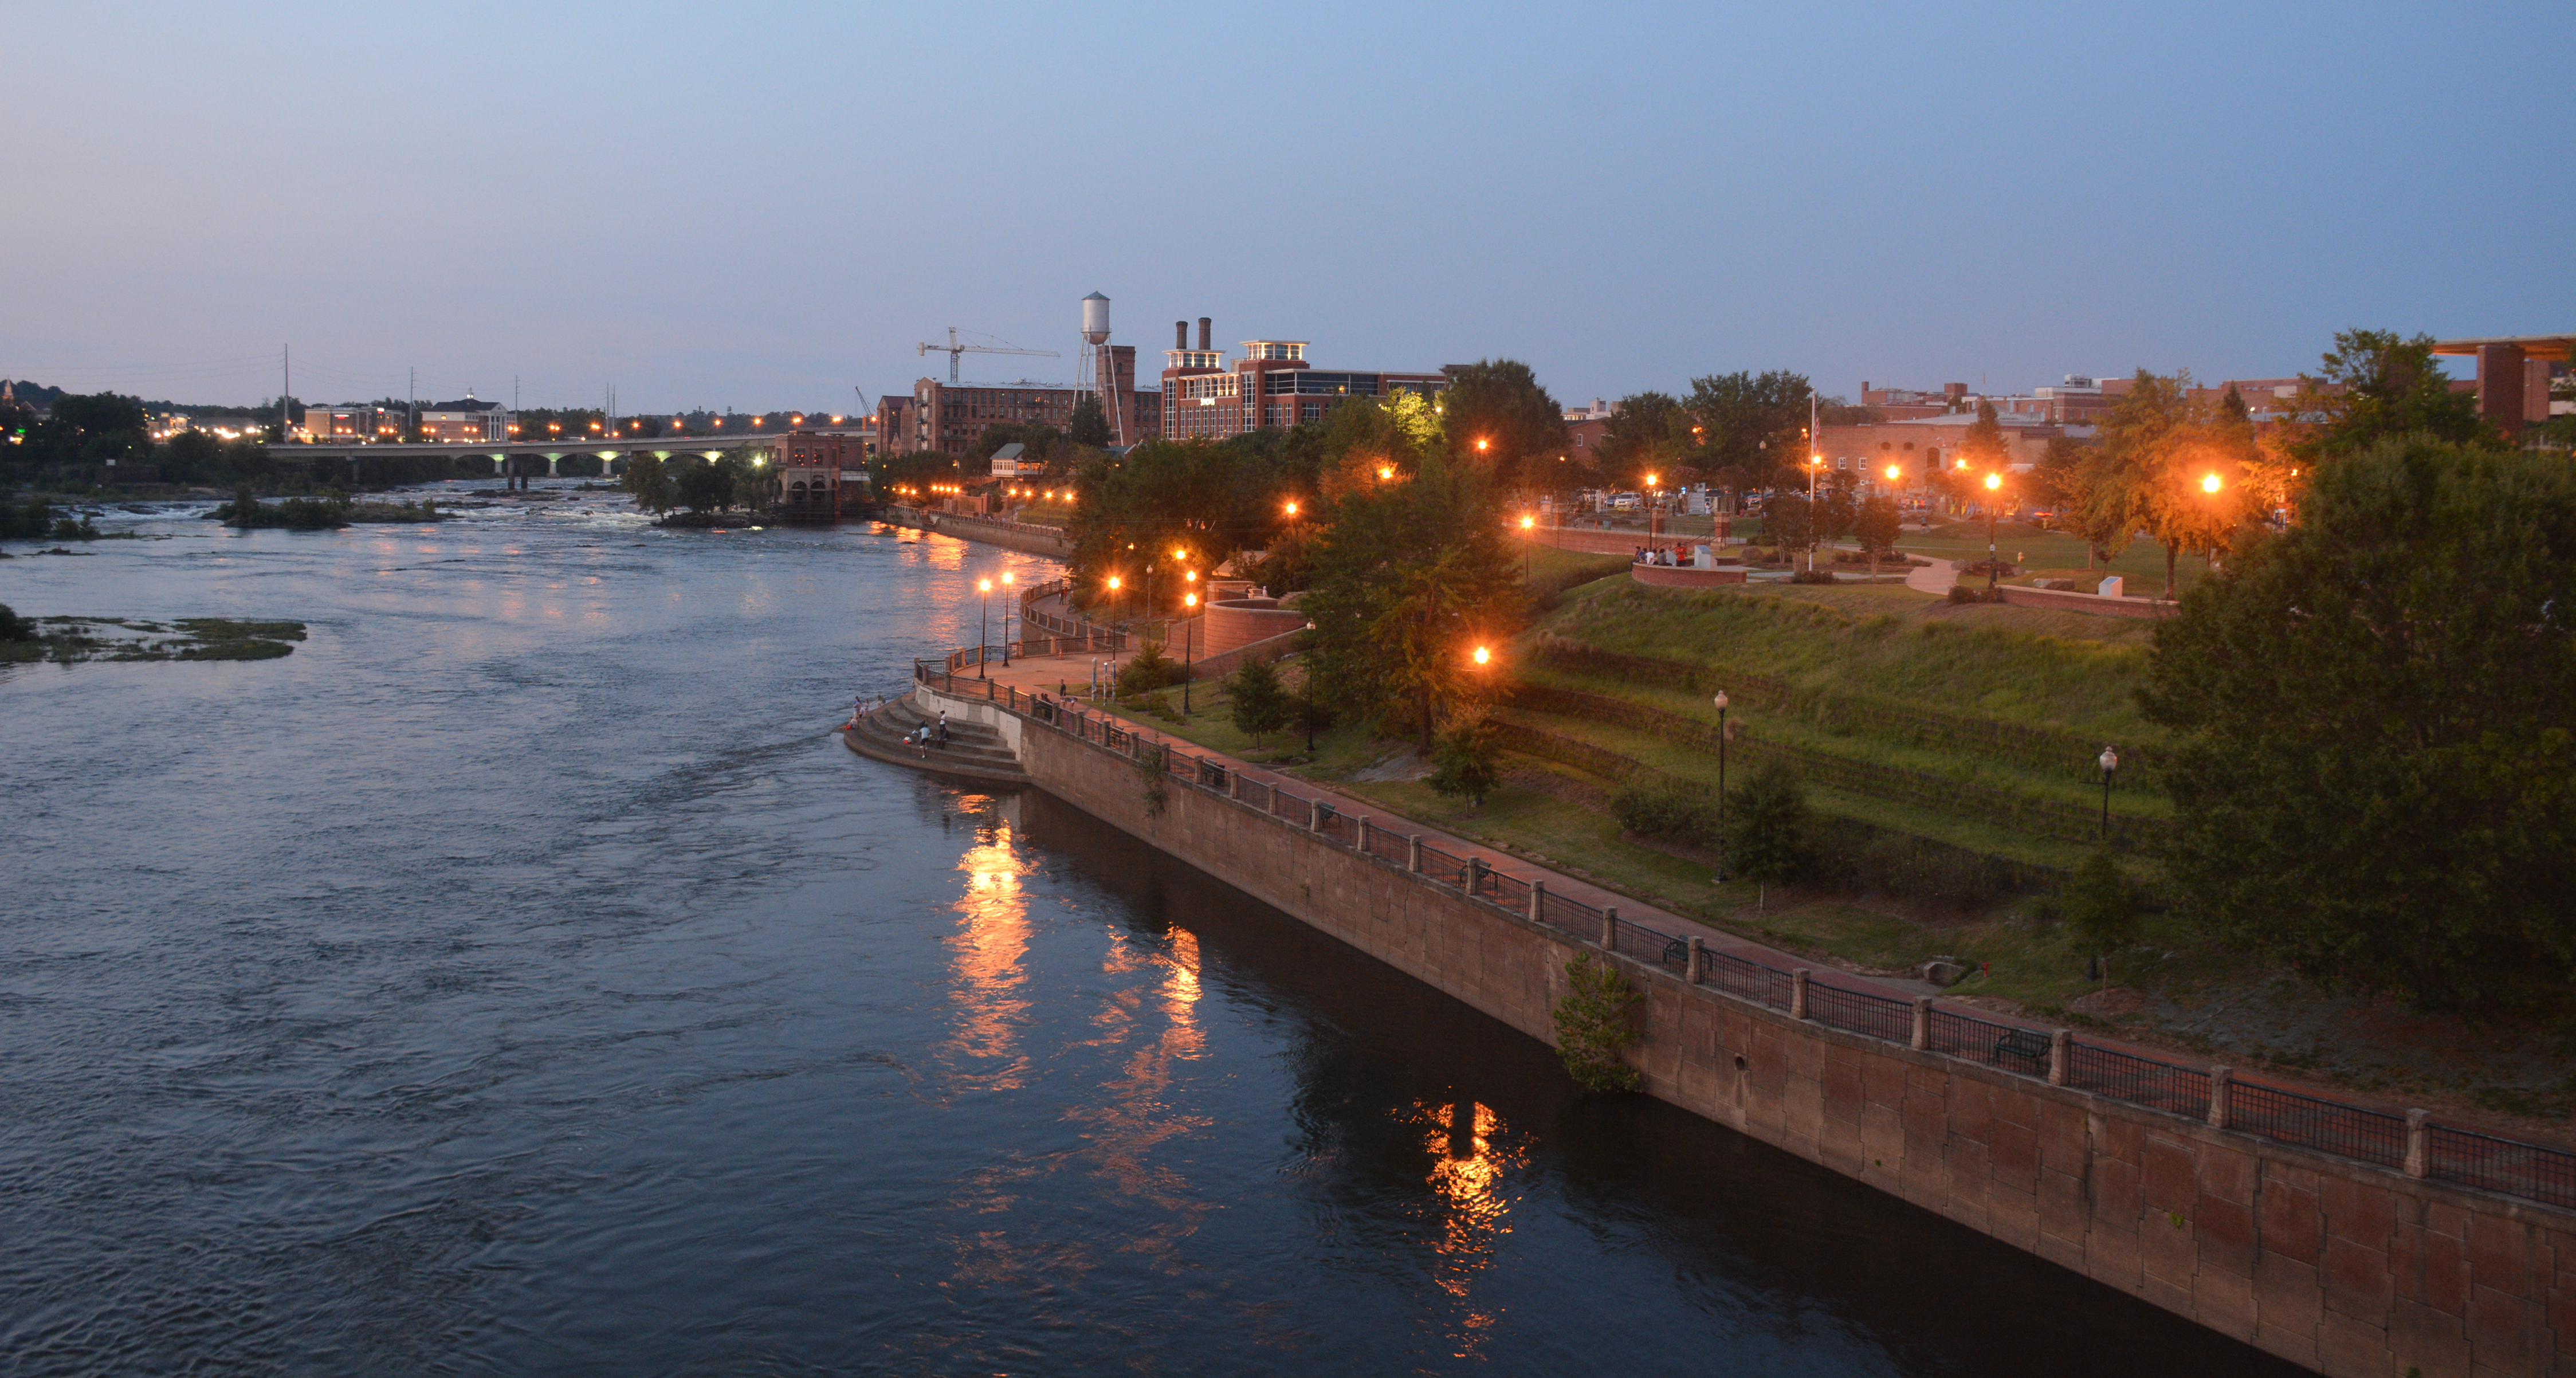
columbus, georgia, sunset, riverfront, lights, skyline, water, river, night, waterway, sky, evening, bridge, water resources, reflection, city, dusk, channel, bank, sea, tree, architecture, cityscape, landscape, horizon, coast, nonbuilding structure